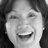
Emotion: happy